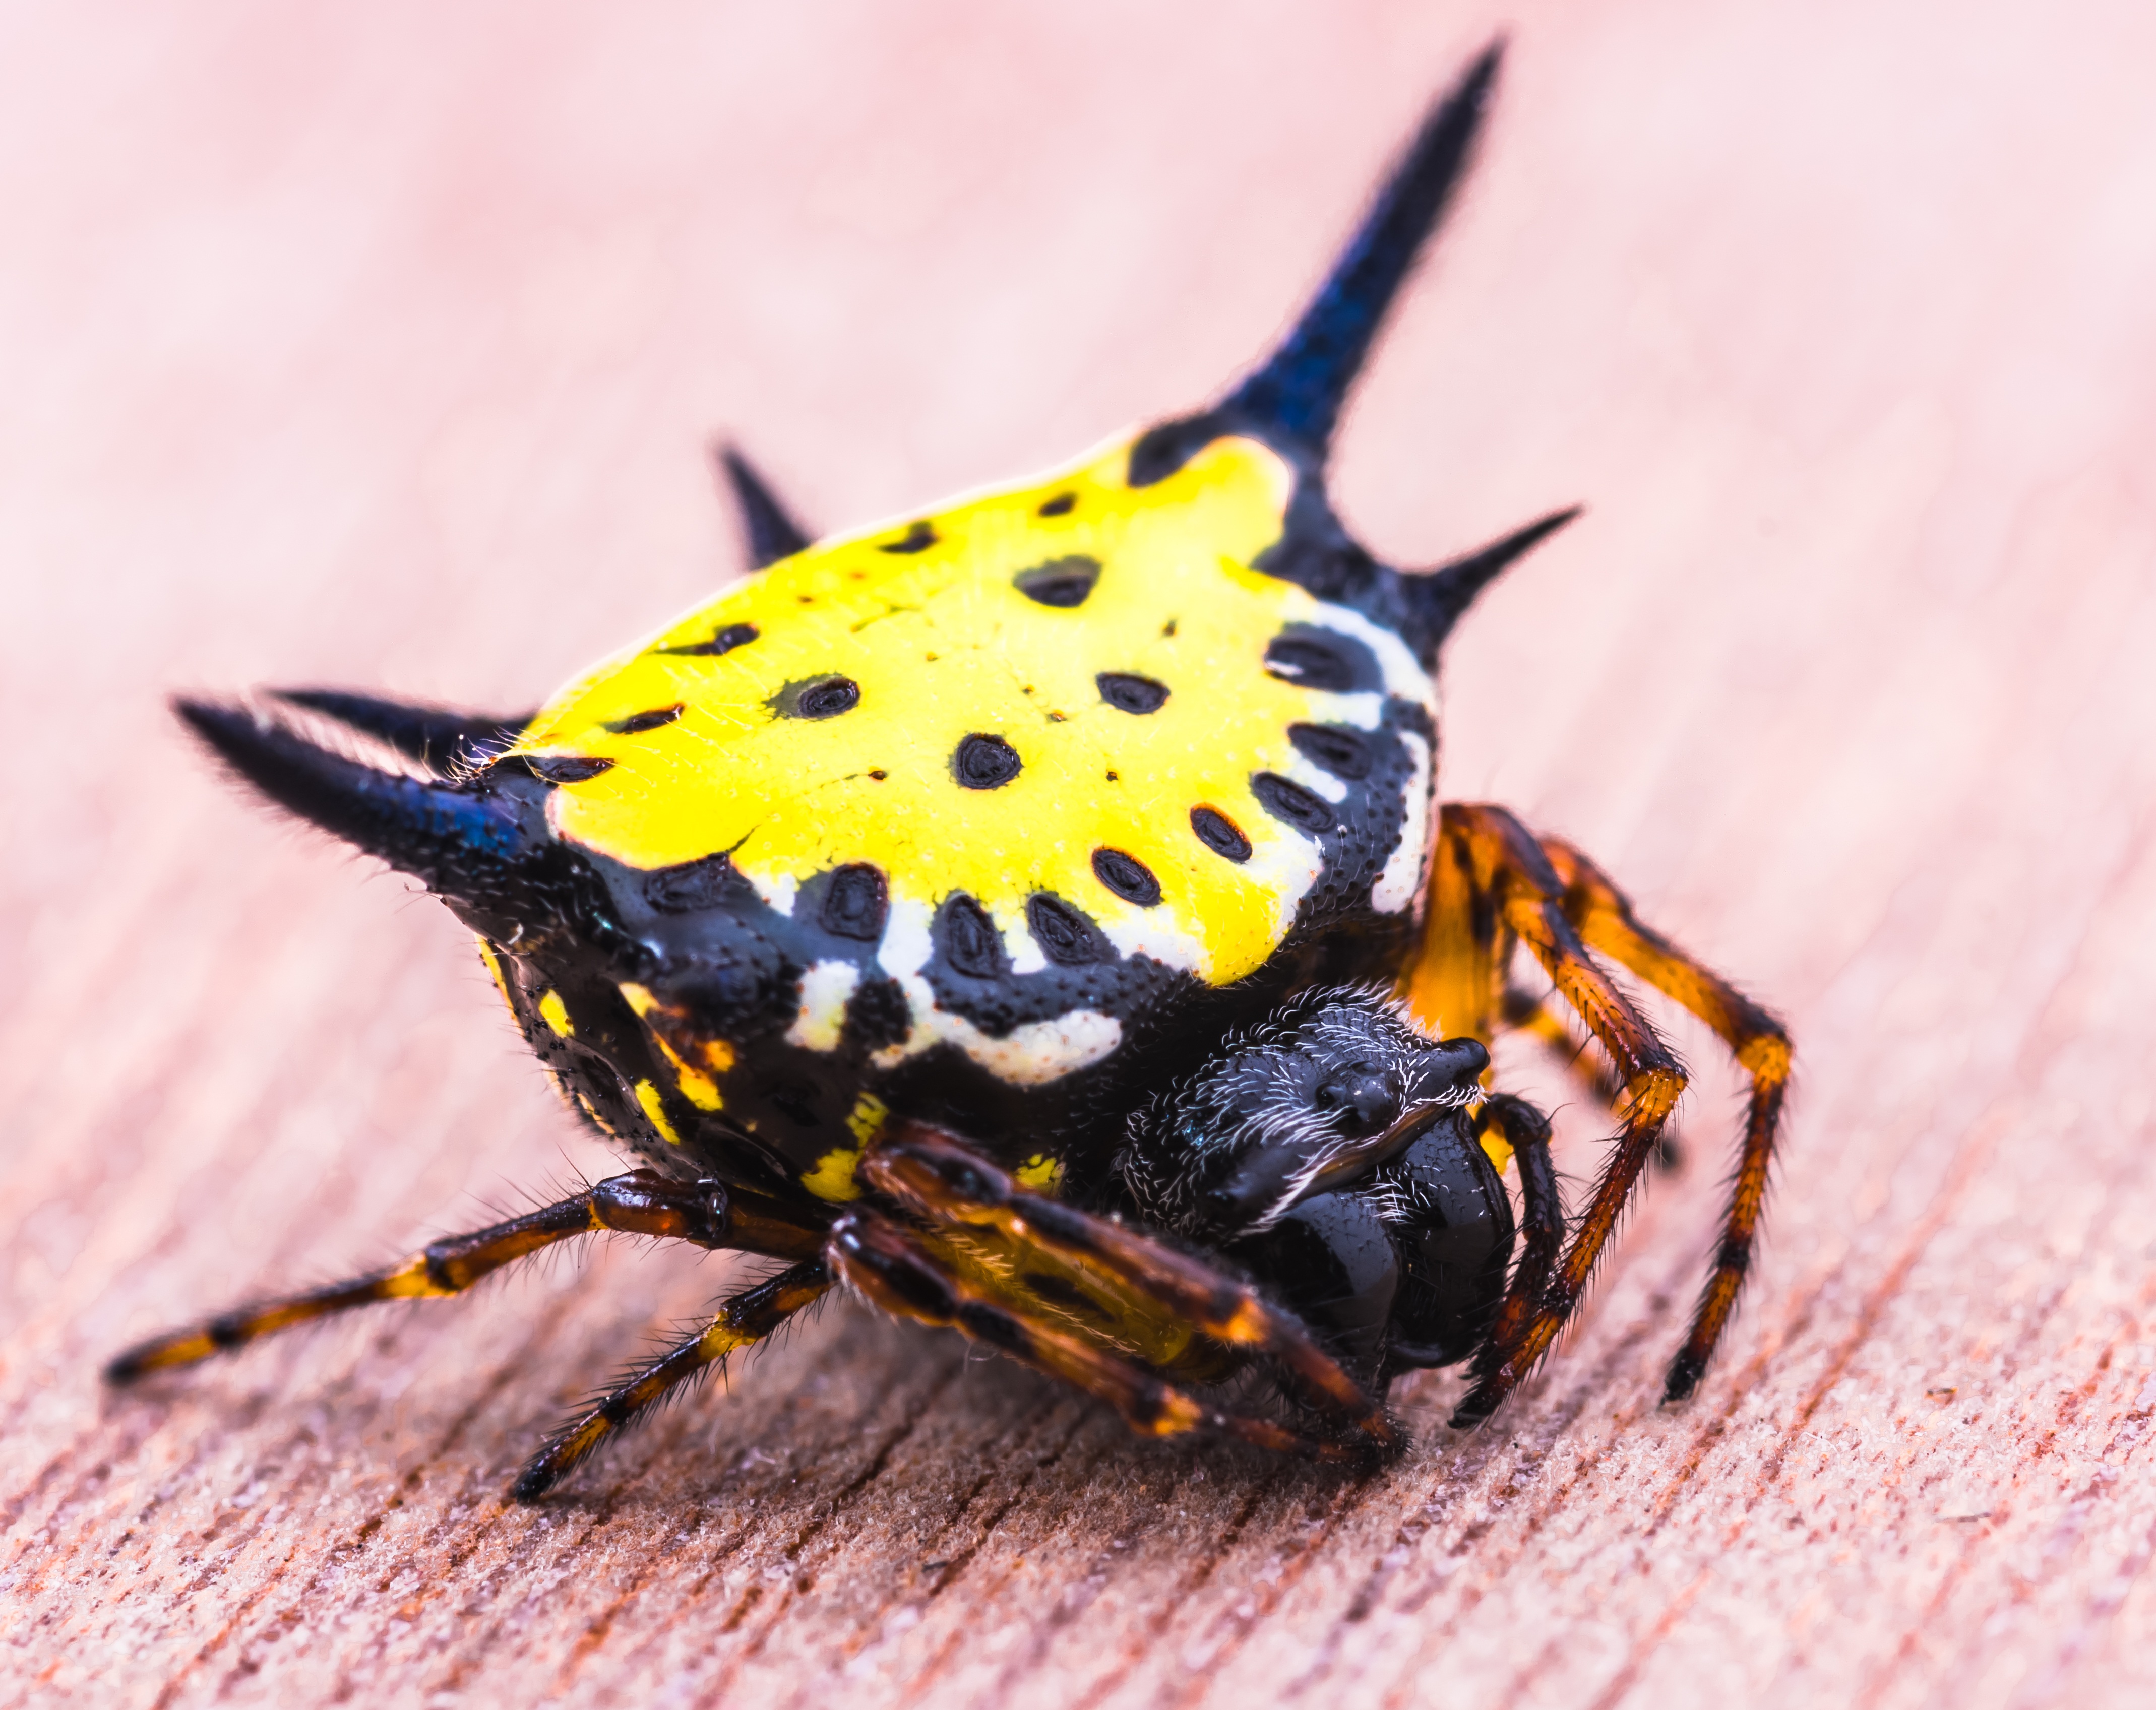
photography, tropical, insect, yellow, close, fauna, invertebrate, close up, spider, arachnid, exotic, beetle, macro photography, arthropod